José María Arizmendiarrieta

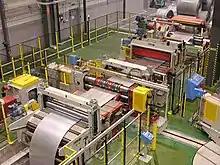
Fagor Arrasate cooperative's machine tool for iron and steel.

Since the thirteenth century, the Deba Valley and its seven towns have been linked to forges and metallurgy. Thus, in the 15th century, a large part of the 1,900 inhabitants of Mondragon dedicated themselves to obtaining steel billets, which on the one hand, they sold and exported for the manufacture of weapons, and on the other, they transformed by hand into nails and ironwork. The forges were complex installations that allowed the energy of the water to activate the machinery necessary to produce iron and steel until the Industrial Revolution of the 19th century, when blast furnaces were introduced.